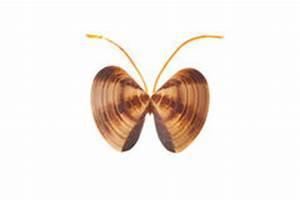
butterfly